Drilling fluid

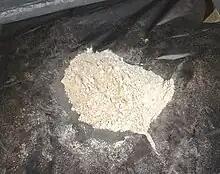
Baryte powder used for preparation of water-based mud

In geotechnical engineering, drilling fluid, also known as drilling mud, is used to aid the drilling of boreholes into the earth. Used while drilling oil and natural gas wells and on exploration drilling rigs, drilling fluids are also used for much simpler boreholes, such as water wells.